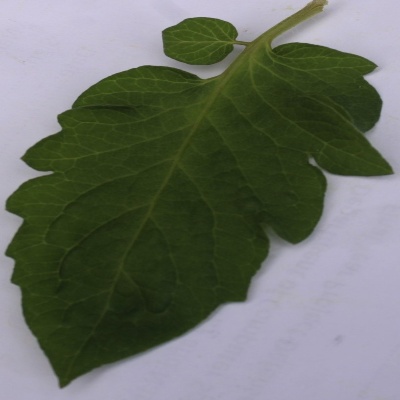
Crop: Tomato
Condition: healthy